Regimen Animarum

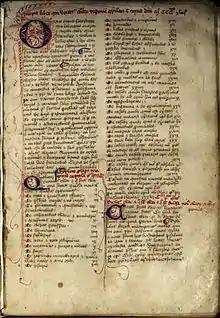
Page 11 "Regimen Animarum"

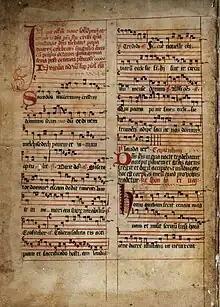
"Regimen Animarum" sheet music

Regimen Animarum is a Latin codex that was written in 1343 for the Archbishop of Canterbury. It contains the Office of the Feast of Corpus Christi.